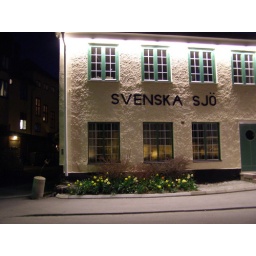
&amp;quot;Swedish Sea&amp;quot; office in Waxholm. Marine insurance products. Located in a lovely building overlooking the strait and the Waxholm fortress.